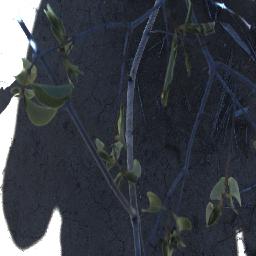
Label: rubber_vine